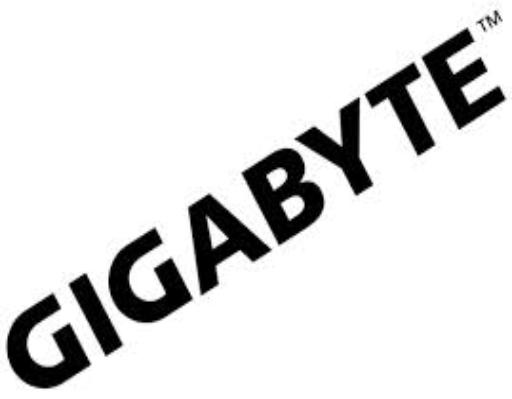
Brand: Gigabyte
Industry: Electronic